Kingsbrook, Bedford

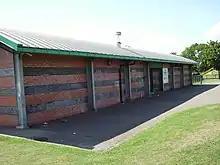
Jubilation Centre

Kingsbrook's open spaces include Jubilee Park on Canvin Way, and Fenlake Meadows on Cardington Road. There are two community centres in the area - The first is Scott Hall Community Centre located on Barford Avenue, and the second is the Jubilation Centre situated on Moulton Avenue.